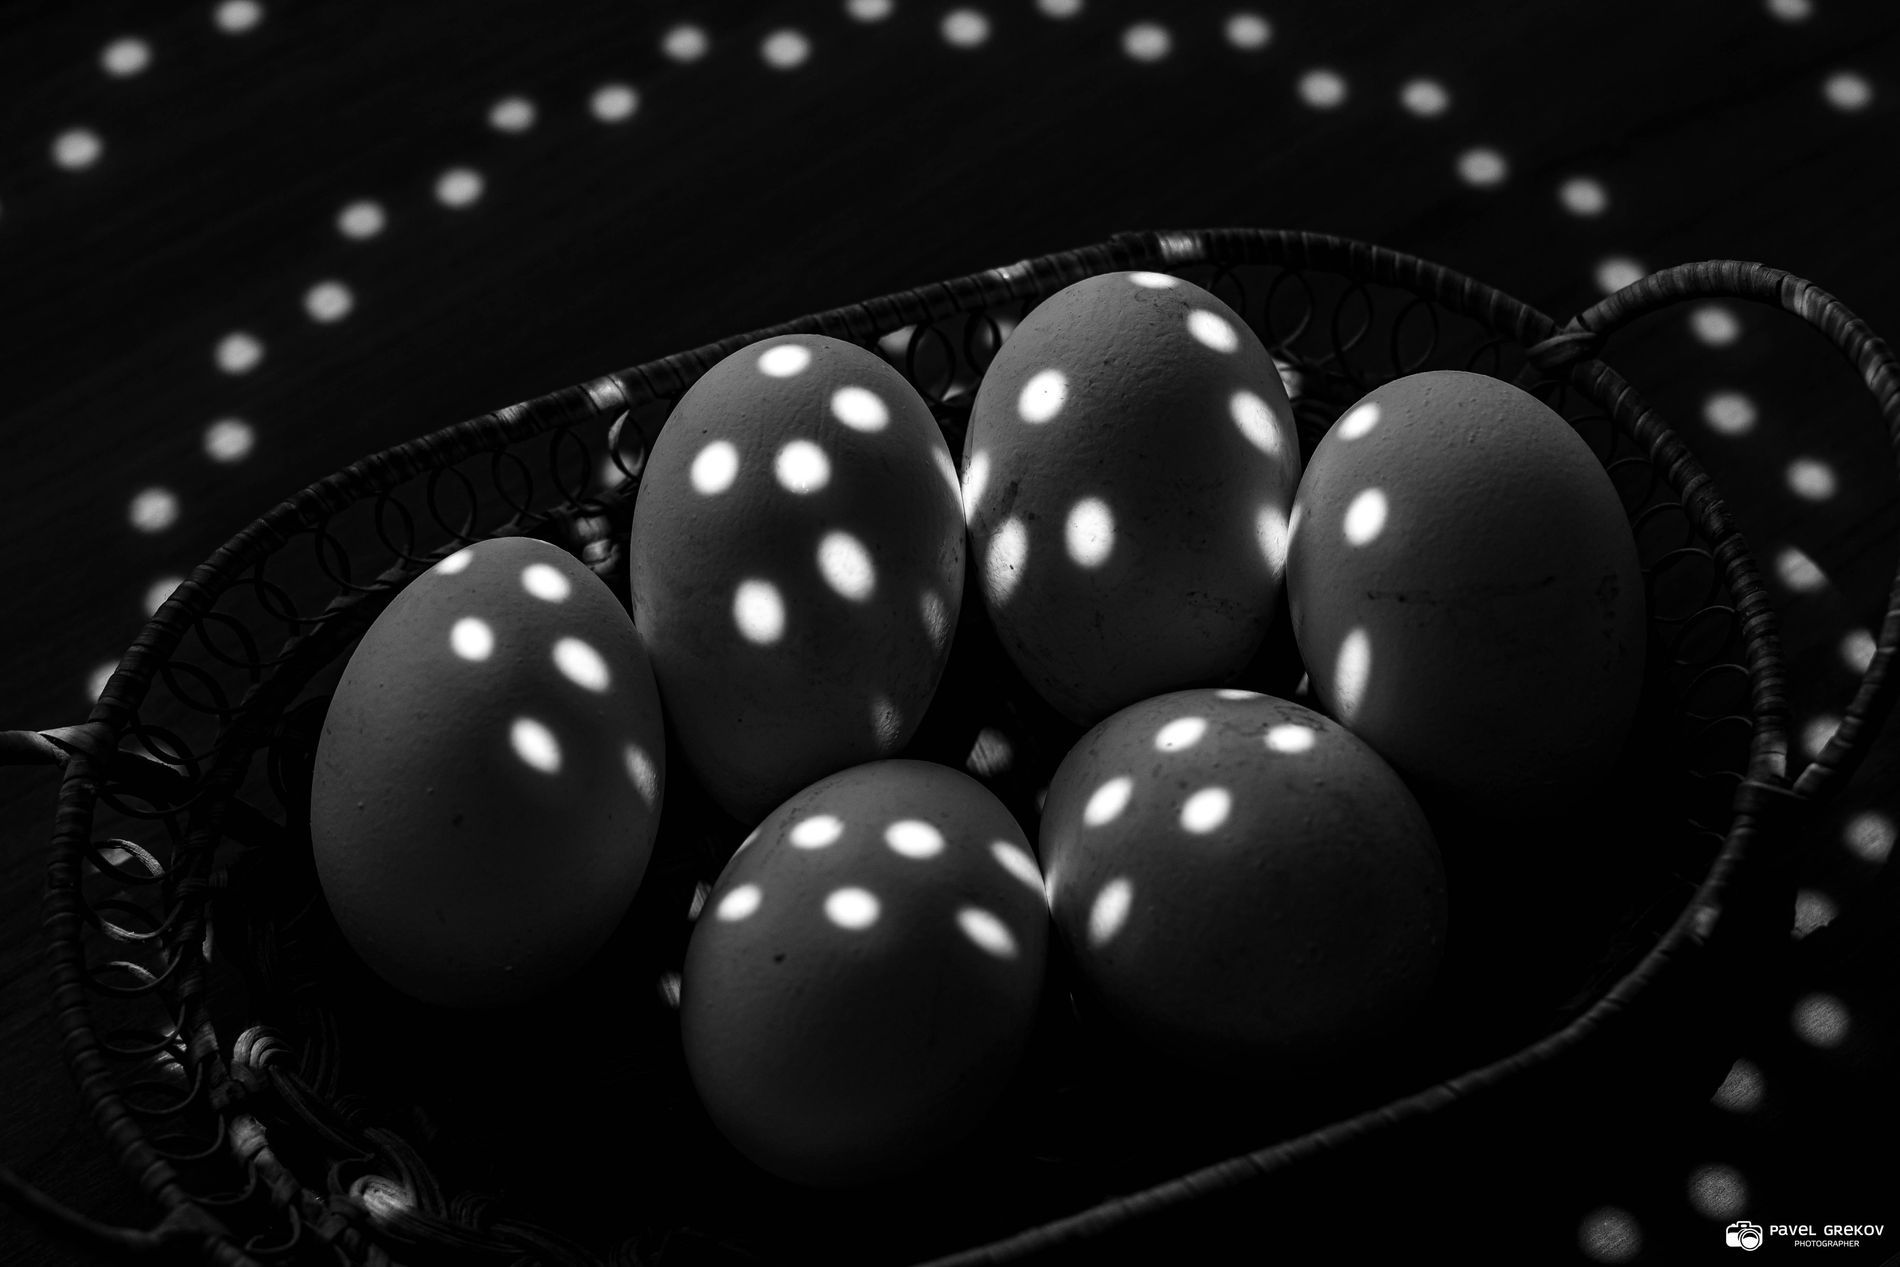
A basket of eggs
A dark basket contains six eggs arranged closely together. The eggs and basket appear dark gray or brown because the image is in black and white. Each egg has a strong round light shining on it. Although the background is dark as well, it is covered by many small white dots. The eggs in the basket with these amazing dots on them appear in this clear image.
The bright, nearly sunlit rings of light on the eggs in their basket are the main focus of this close-up black and white image. The scene has an interesting and almost dreamlike quality because of the sharp difference between the light and dark areas and the dotted background. Being that close gives it the impression that the eyes are actually staring at the eggs, and the way the light falls makes it easier to see their round shape.
Labels: Sphere, Egg, Food, Eggs, EGGS, background, Basket, logo, Eggs 1, Eggs 2